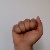
The image shows a hand gesture representing the letter 'A' in Indian Sign Language.